Roland Tichy

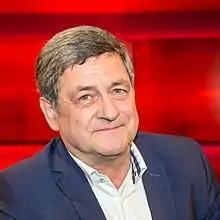
Tichy at German television Hart aber fair

Roland Tichy (born 11 November 1955 in Bad Reichenhall) is a German author, economist and journalist. He is publisher of conservativ populistic magazine "Tichys Einblick".